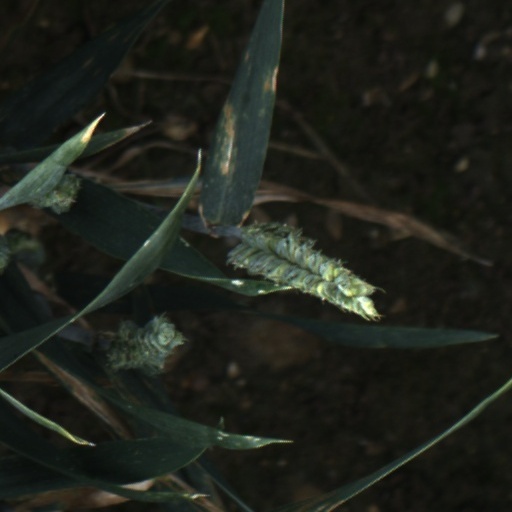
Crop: wheat